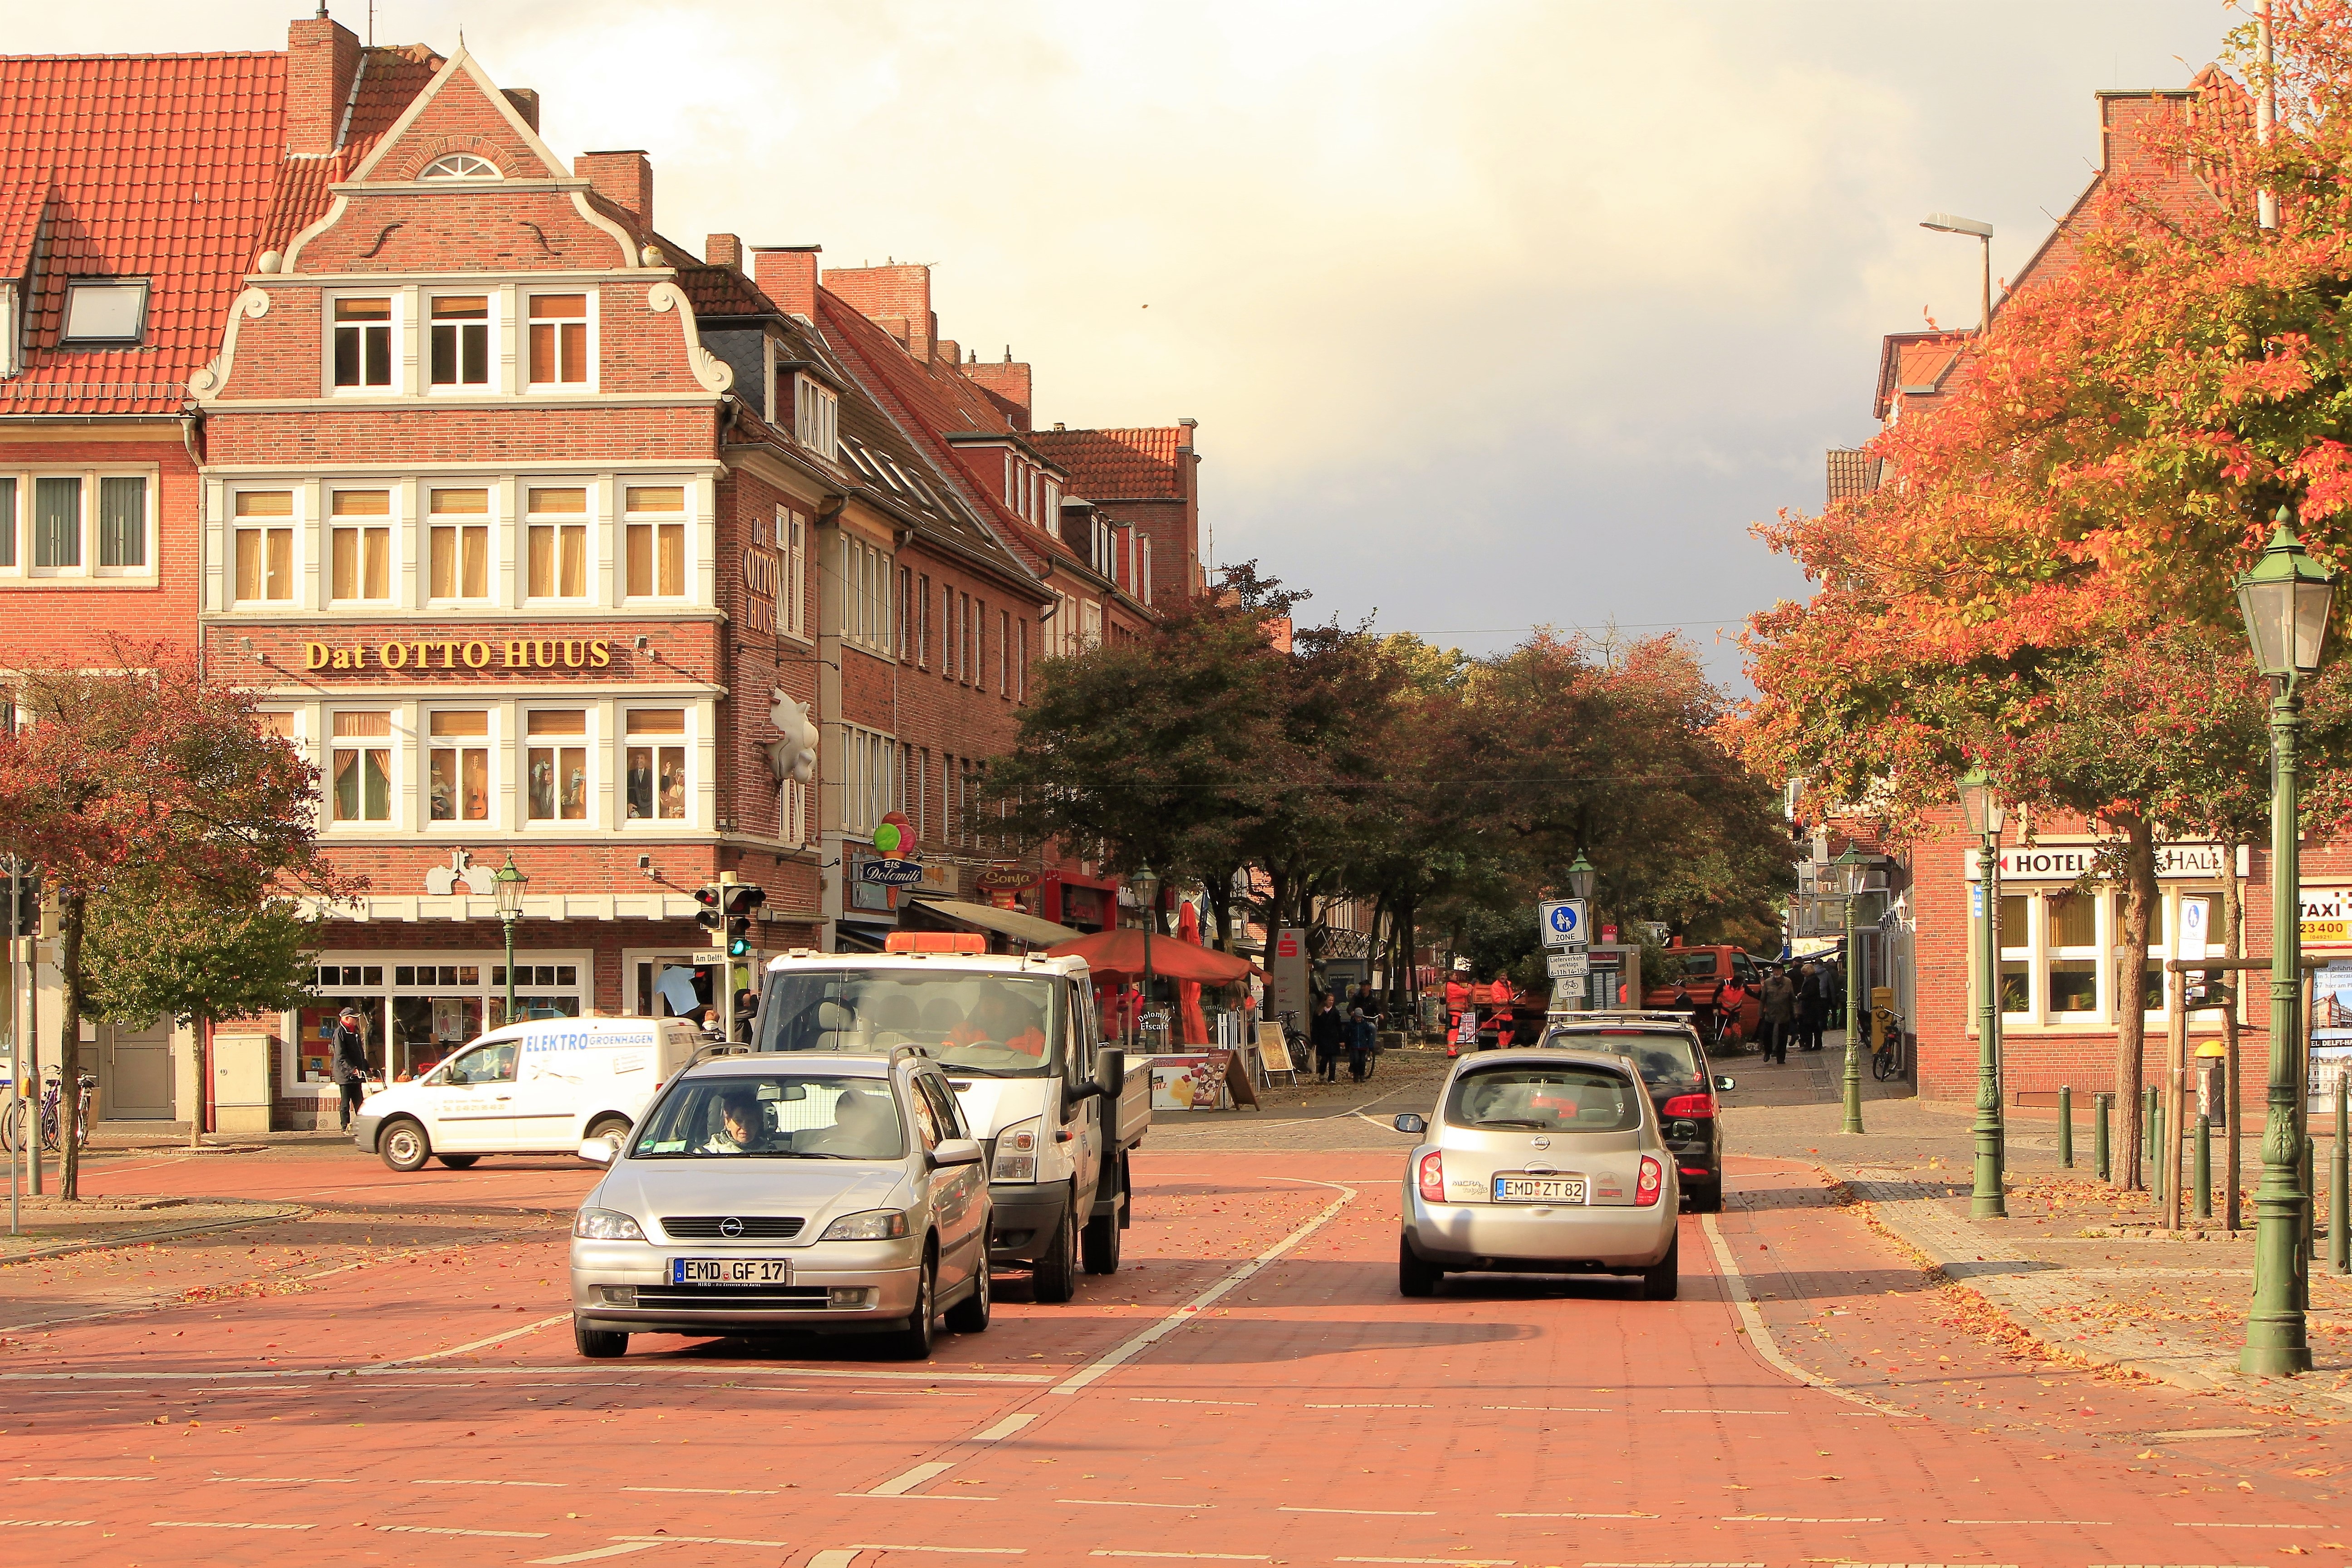
pedestrian, road, street, town, city, cityscape, downtown, transport, suburb, shop, autumn, landmark, residence, memory, lane, infrastructure, celebrity, neighbourhood, east frisia, music star otto, birthplace of otto, urban area, residential area, human settlement